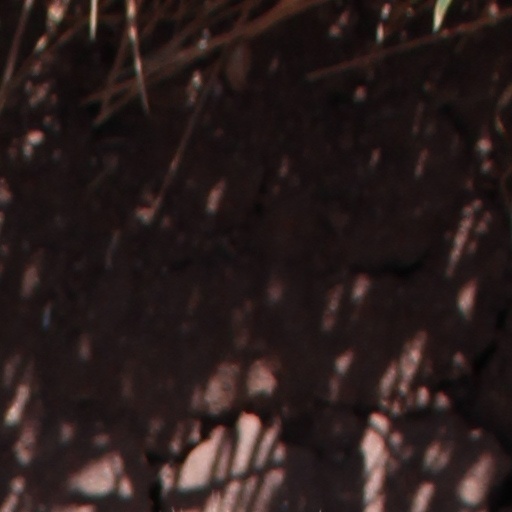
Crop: wheat